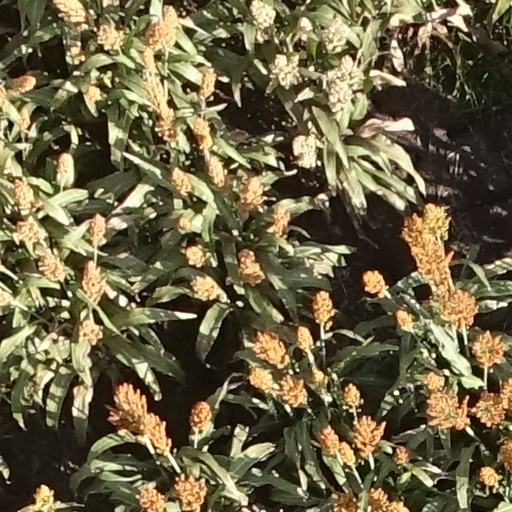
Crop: sorghum